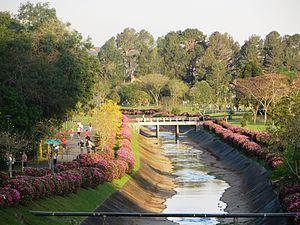
Rivière Bacacheri.Italiano: Fiume Bacacheri.